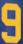
Number: 9